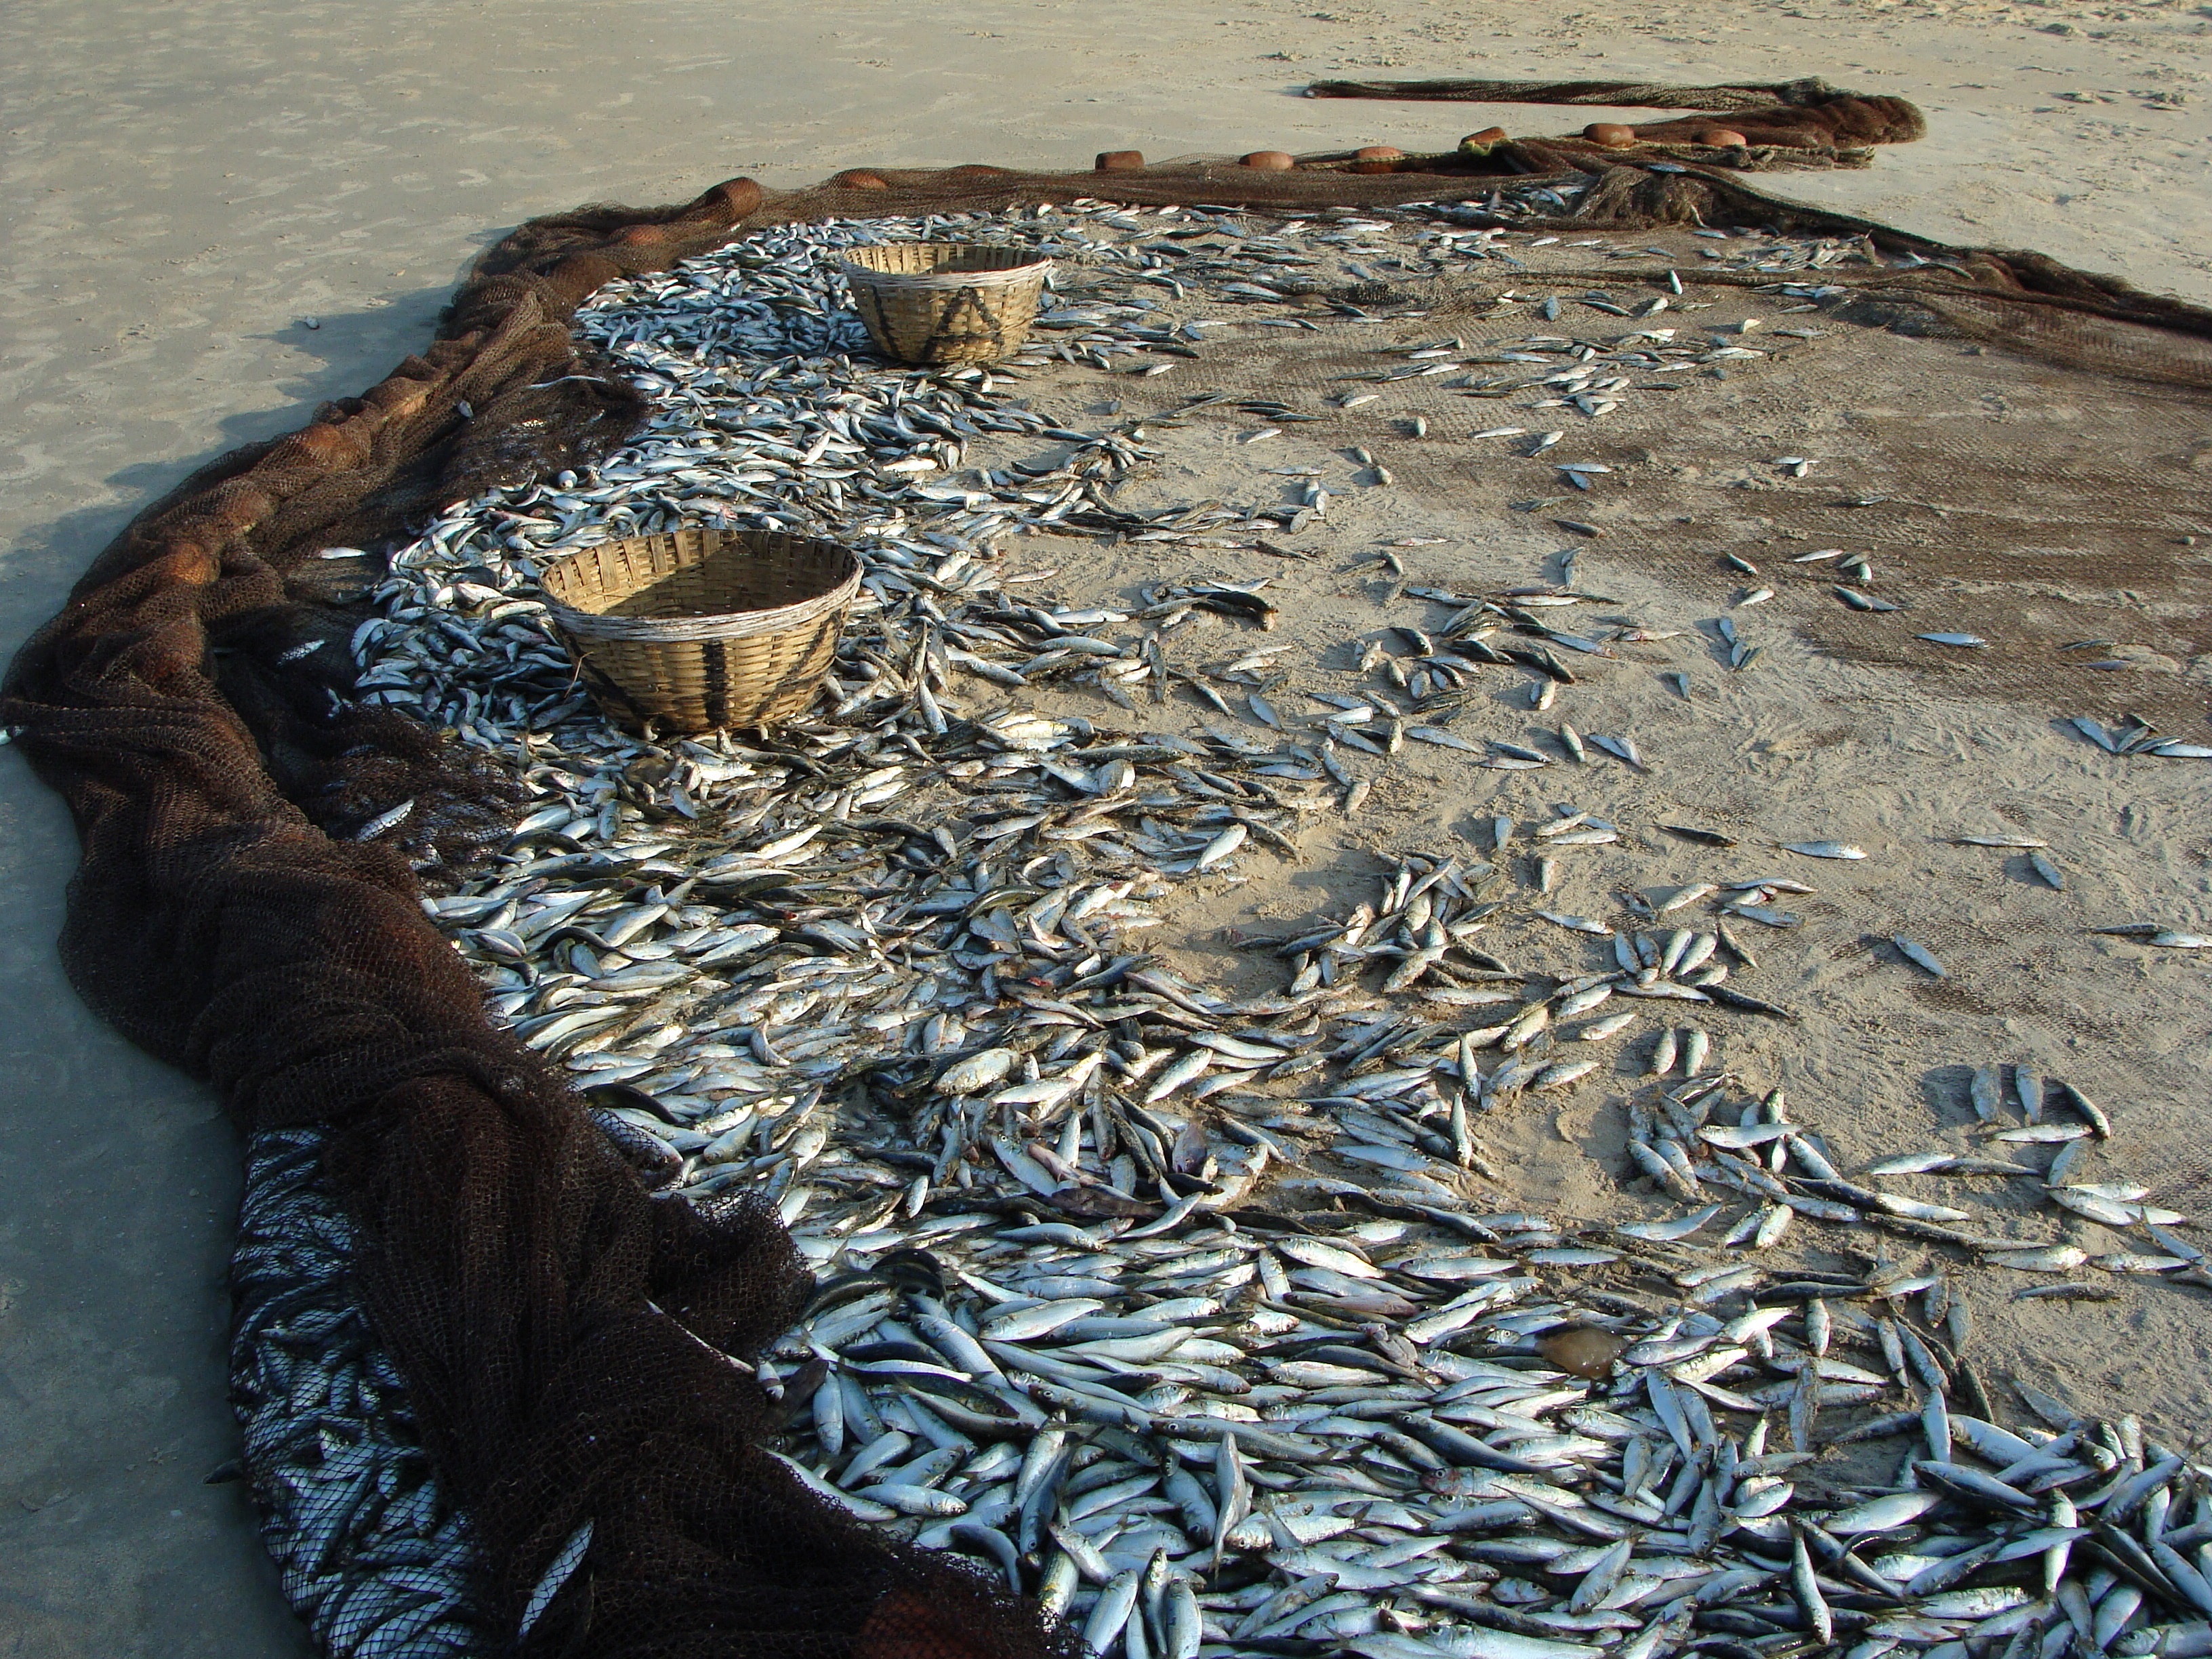
beach, sea, wood, animal, seafood, fresh, fish, material, art, net, marine, india, catch, scrap, goa, organism, indian oil sardine, sardinella longiceps, ray finned fish, sardinella, netted